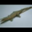
Label: crocodile